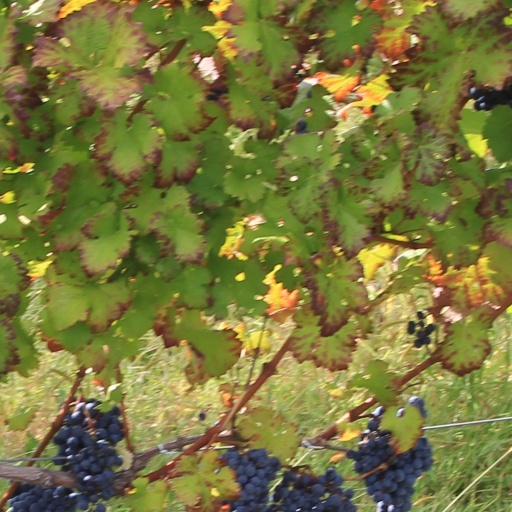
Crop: grape